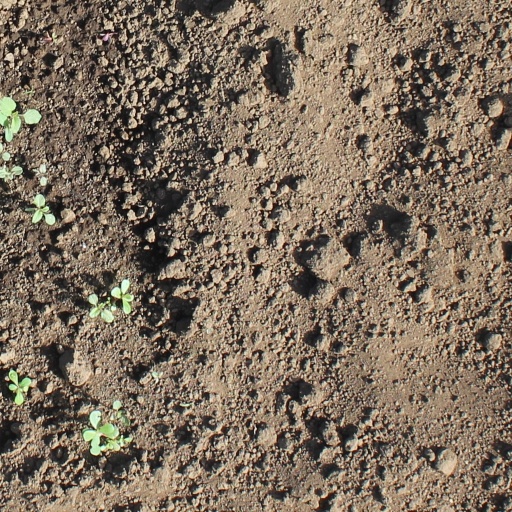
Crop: soybean